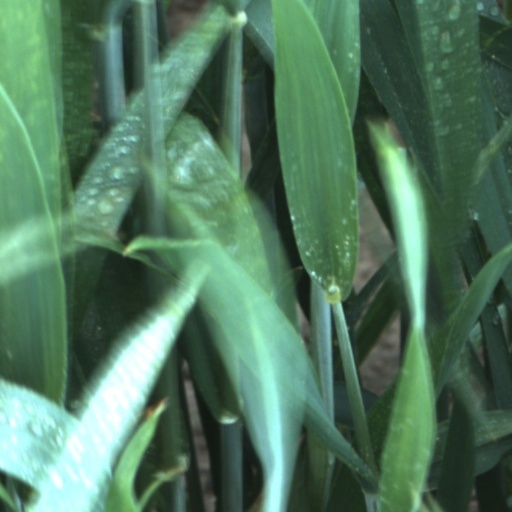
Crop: wheat